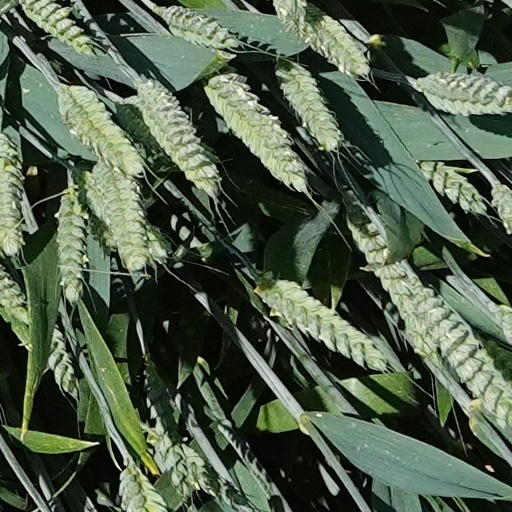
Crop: wheat